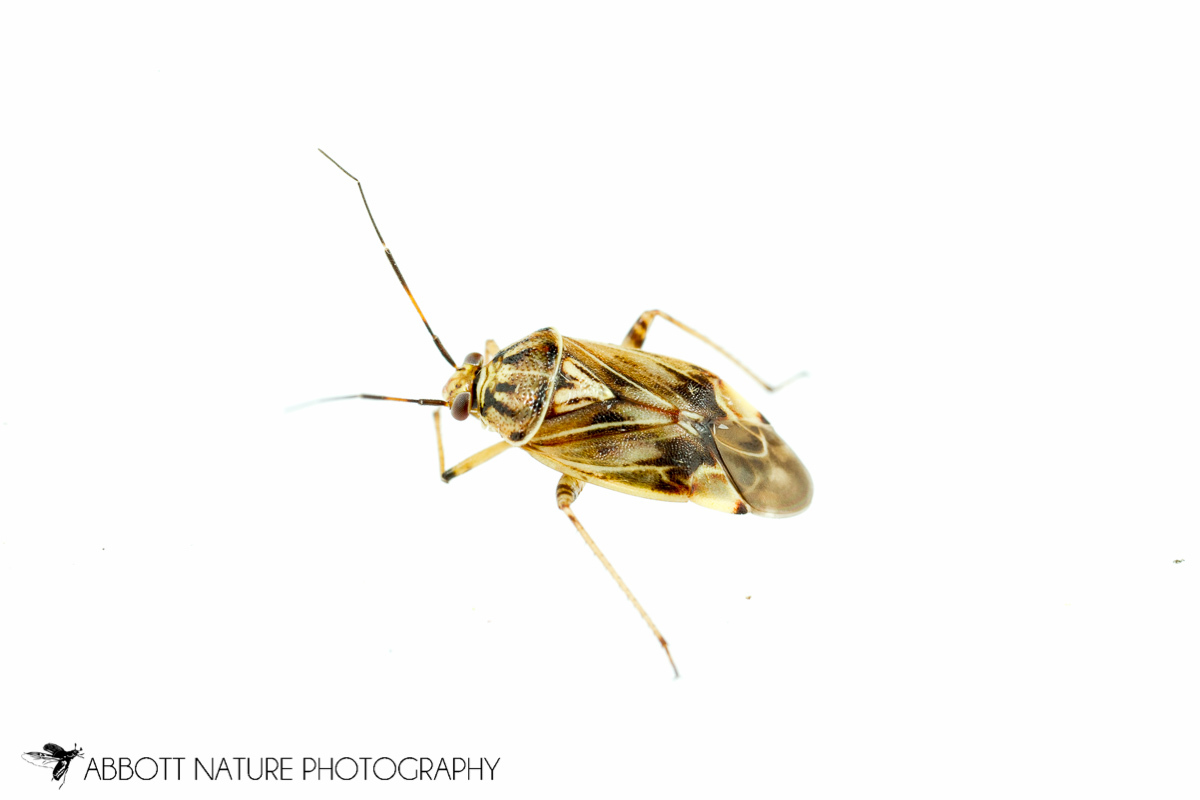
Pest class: lygus_bug